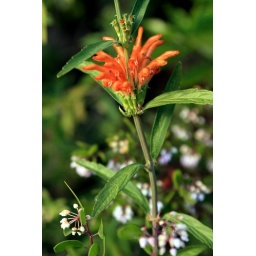
orange flower in Big Sur